Waco, Texas

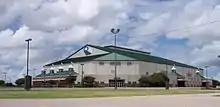
Extraco Events Center in Waco (formerly Heart O' Texas Coliseum)

According to the United States Census Bureau, the city has an area of , of which is land and is covered by water. The total area is 11.85% water.